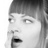
Emotion: surprise